Party City

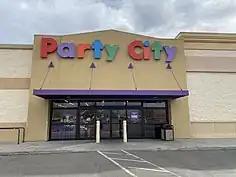

In 2005, Party City was sold to a subsidiary of AAH Holdings Corporation, owner of Amscan, a designer, manufacturer, and distributor of party goods in America. Amscan then went on to acquire the party retailers Party America in 2006 and Factory Card & Party Outlet in 2007. Both retail chains began to operate under the Party City network, thereby making Party City the largest party supplies retailer in the United States. With Amscan's 2011 acquisition of American Greetings' Designware party division, Party City added licensing agreements with Nickelodeon, Sesame Workshop, and Hasbro. In 2011, Amscan became a licensee for MLB, NBA, NFL, NHL, and NCAA party products and balloons, with Party City carrying all teams in their respective markets and offering the entire assortment in larger stores and online. In 2011, Party City expanded outside the United States with the acquisition of the Canadian retailer Party Packagers, making Party City the largest party goods retailer in North America. In 2012, these stores began to re-brand as Party City. In 2013, Party City bought iParty. In December 2017, Party City acquired MG Novelty Corporation for about $5.5 million; that Party City operated seven retail stores under the name Party Galaxy in the Oklahoma City metropolitan area. In 2017, Party City purchased its franchised locations in the Carolinas. In 2012, Advent International, Berkshire Partners LLC, and Weston Presidio sold a majority stake in Party City to Thomas H. Lee Partners. In 2015, Party City Holdco Inc. went public, with Thomas H. Lee Partners retaining 55% and Advent International owning 19 percent. In April 2017, a private equity firm approached Party City to acquire it. In response, Party City placed itself on the market.